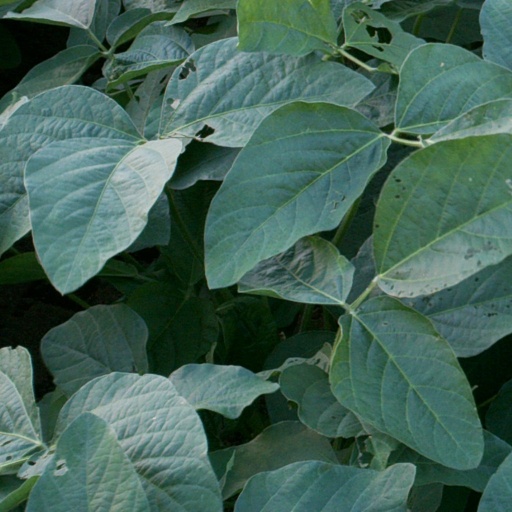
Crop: soybean